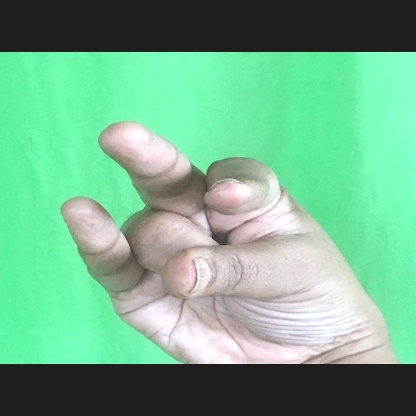
Mudra: Kangulam